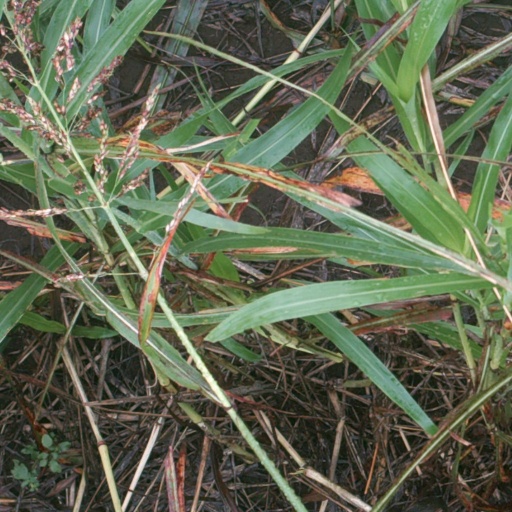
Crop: sorghum